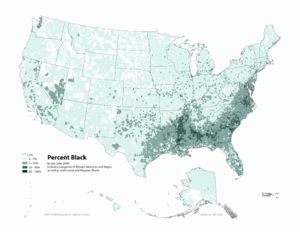
La Republic of New Afrika, fondée en 1968, est une organisation nationaliste noire et un mouvement séparatiste noir popularisé par les groupes de combattants de la liberté noire aux États-Unis. L'organisation a trois objectifs :
Les Afro-Américains, sont le groupe ethnique formé par les citoyens des États-Unis d’ascendance totale ou partielle d'Afrique subsaharienne. La grande majorité des Afro-Américains sont des descendants d'esclaves déportés entre 1619 et 1810.